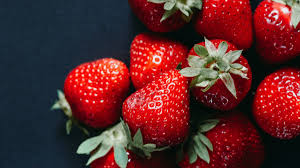
Label: Strawberry